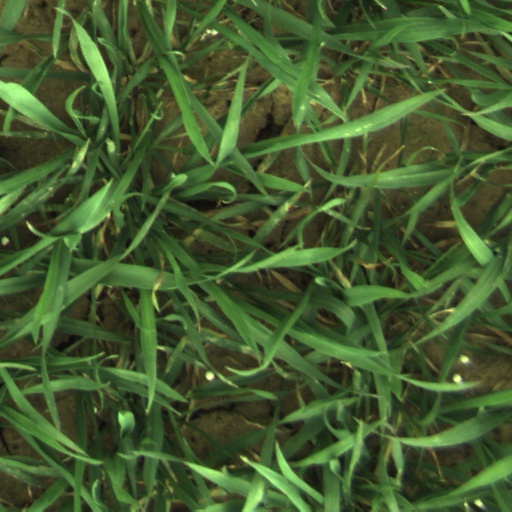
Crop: wheat